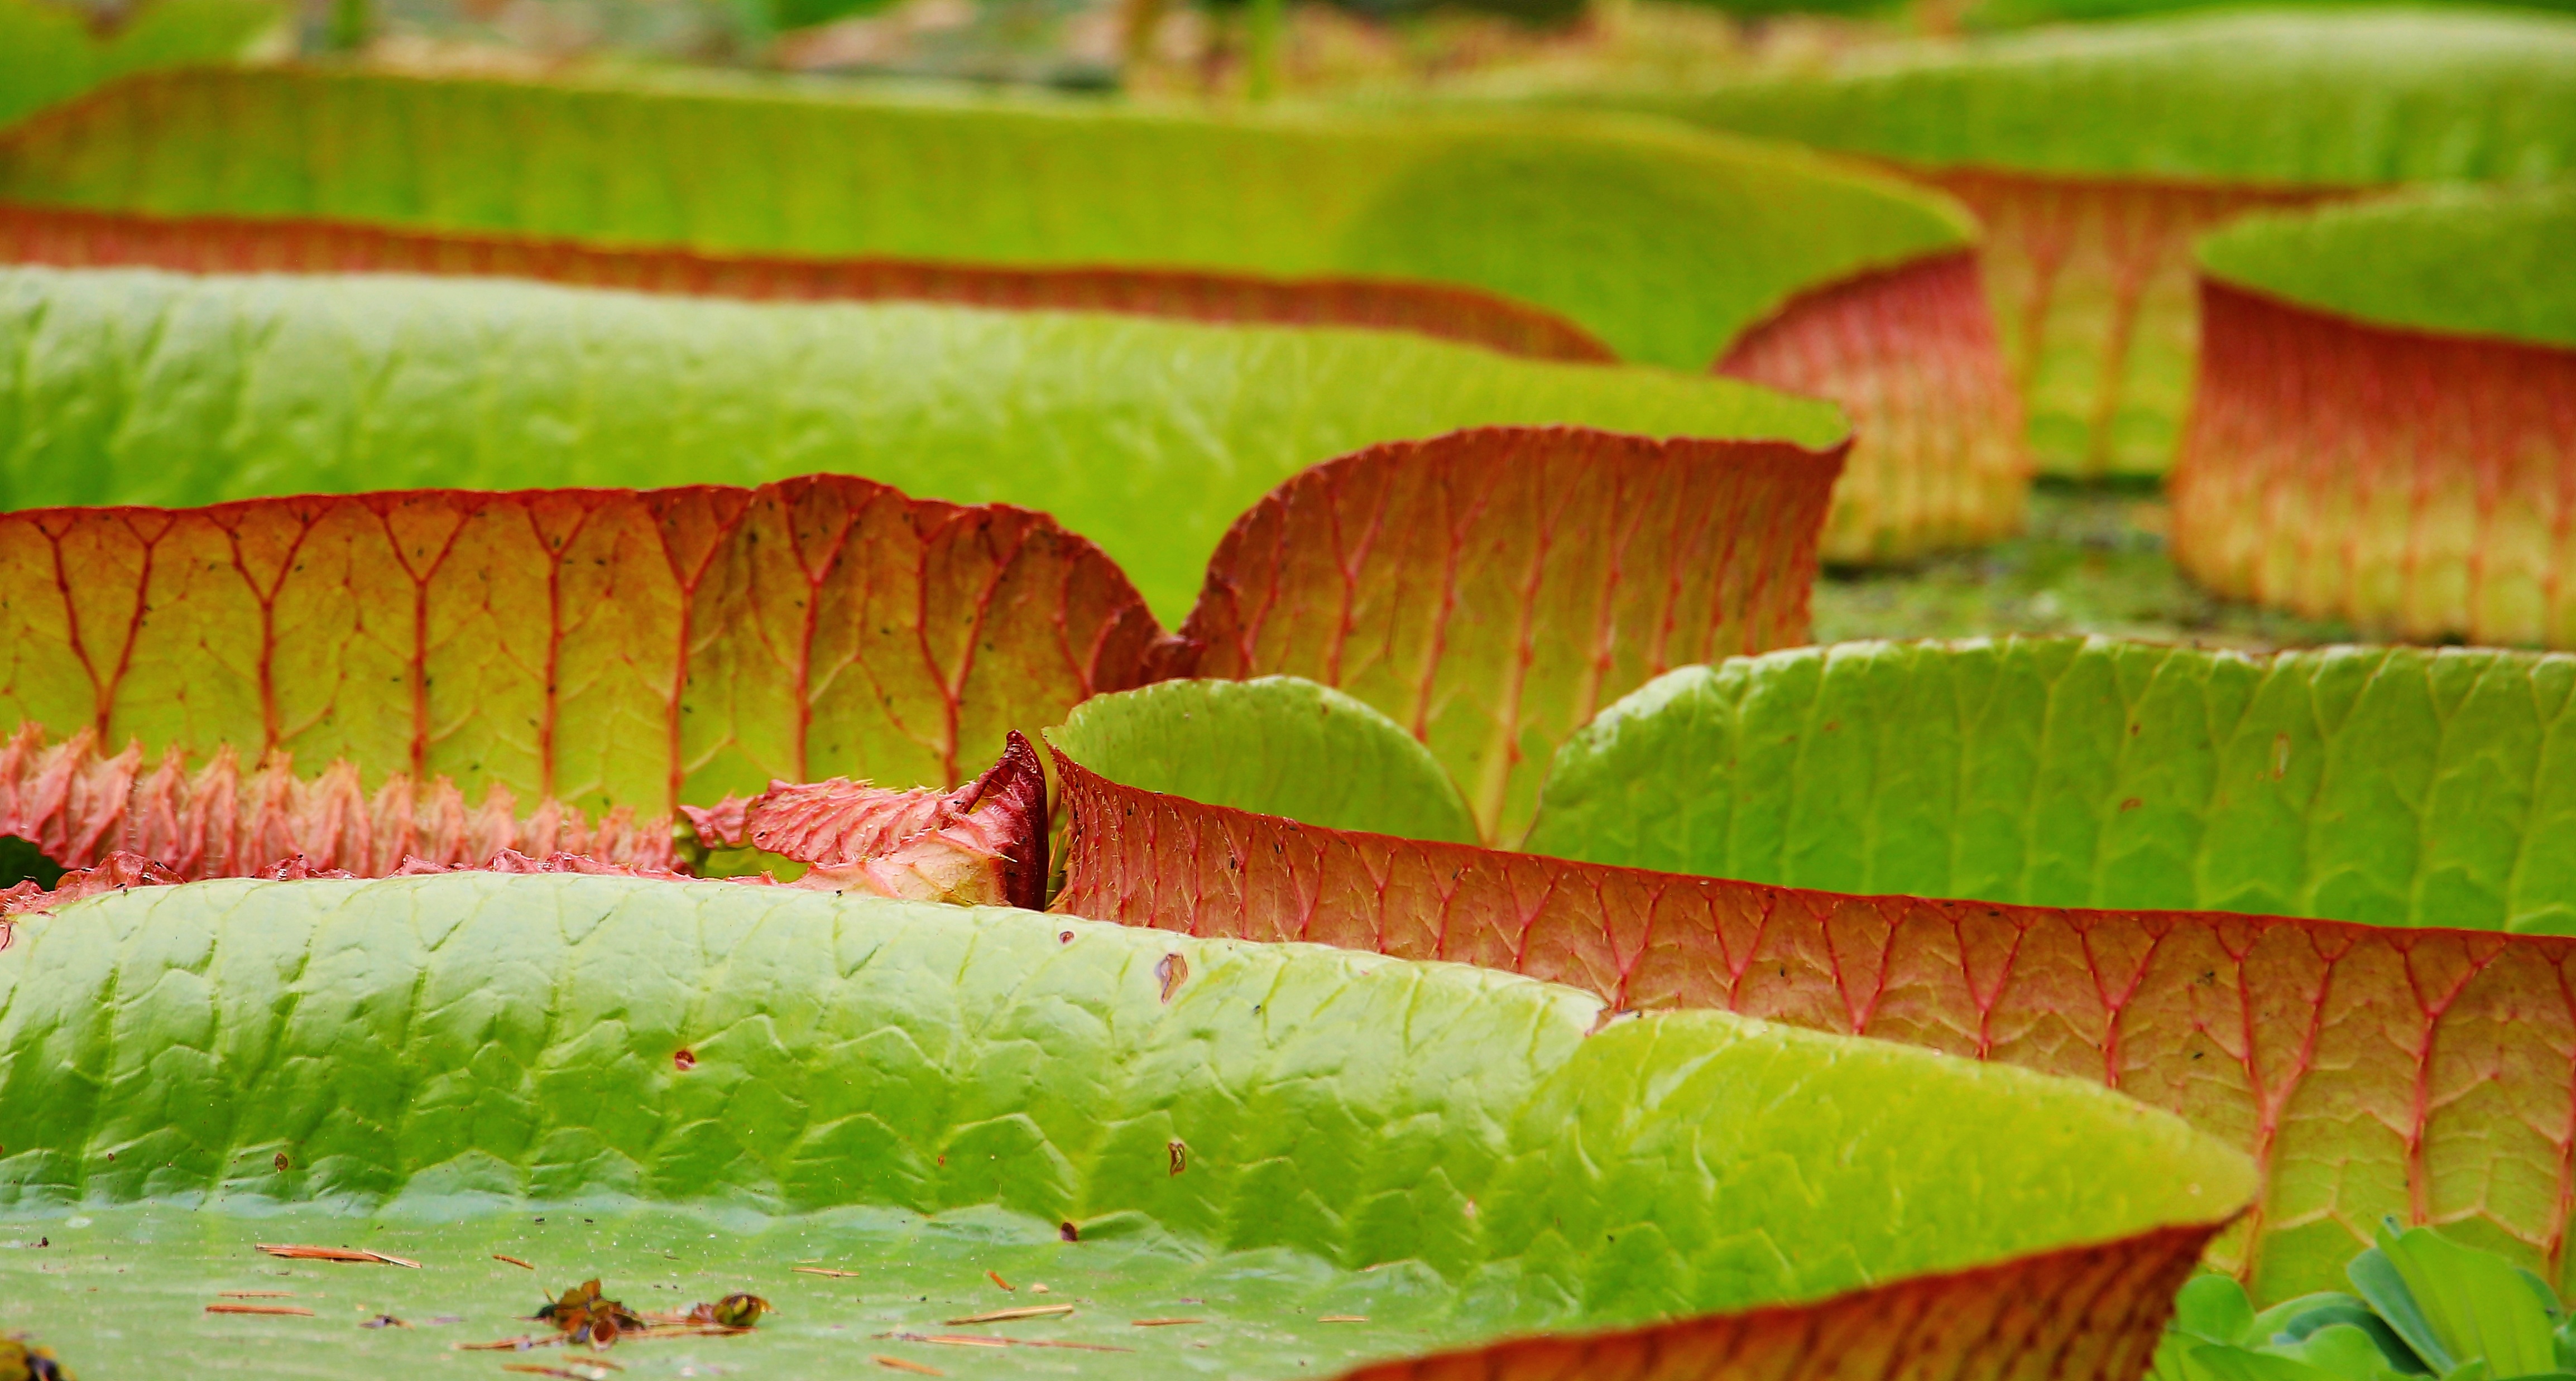
water, nature, plant, fruit, leaf, flower, lake, pond, food, green, produce, autumn, botany, flora, lily pad, close up, leaves, nymphaeaceae, circular, large, huge, victoria, aquatic plants, macro photography, lake rosengew chs, silent waters, biotope, seerosen plate, huge seerosenbl tter, circular giant seerosenbl tter, plant stem, land plant